Supermarine Spitfire variants: specifications, performance and armament

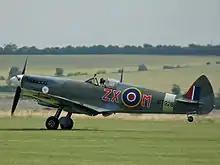
Spitfire Mk VIII. Merlin 63, 66, or 70 engine with a two-stage, two-speed supercharger.

With the two-stage, two-speed supercharger, two sets of power ratings can be quoted. As an example, the maximum power generated by the Merlin 61 was 1,565 hp (1,167 kW) at ("critical altitude") at M.S. speed, using + 15 lb/in² "boost". The F.S. gear required approximately 200 hp (149 kW) to drive it. As a result, the maximum power generated by the Merlin 61 in "F.S." was 1,390 hp (1,036 kW) at using + 15 lb/in² of boost. The Merlin 66 used in the LF Mk IX produced slightly more power but because of the use of slightly different gear ratios driving smaller impellers, the critical altitude ratings of the supercharger stages were lower, and respectively. By contrast the Merlin 70, which was optimised for high-altitude flight, had critical altitudes of (M.S) and (F.S). (Unlike the Merlin engines the Griffons used superchargers which were designed to achieve maximum performance over a wider altitude band; as such there were no Griffon engined LF or HF Spitfire variants.)